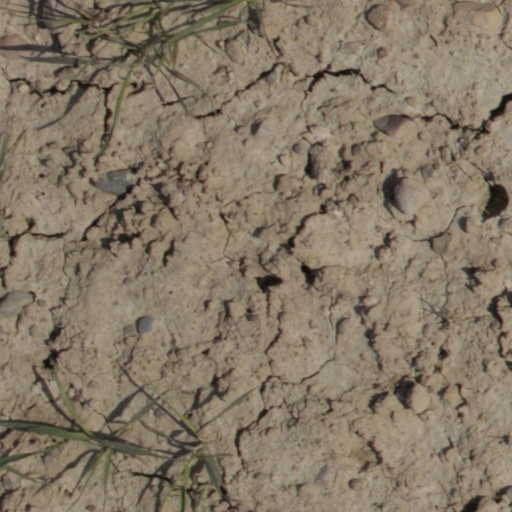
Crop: wheat